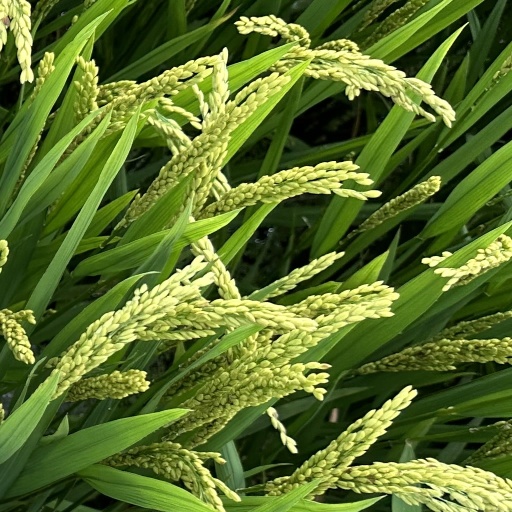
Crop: rice